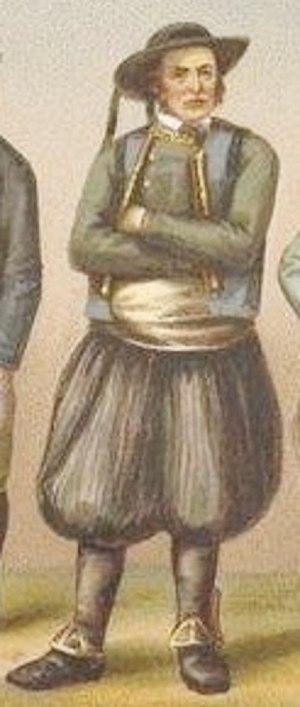
Homme de Plogonnec
Plogonnec [plogɔnɛk], avec plus de 3 000 habitants, est une commune du département du Finistère, dans la région Bretagne, en France.